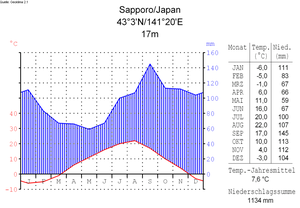
Sapporo est la cinquième ville japonaise en nombre d'habitants et la troisième en superficie. Située dans l'île de Hokkaidō, elle est la capitale de la préfecture de Hokkaidō, de la sous-préfecture d'Ishikari, ainsi qu'une ville désignée par ordonnance gouvernementale. Elle est traversée par la rivière Toyohira, un affluent du fleuve Ishikari. Sapporo est considérée comme le centre culturel, économique et politique de Hokkaidō.